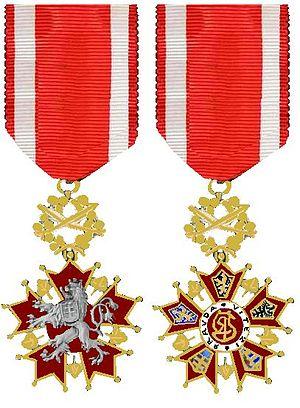
L’ordre du Lion blanc est la plus haute distinction accordée par la République tchèque et, avant elle, par la Tchécoslovaquie. Ordre à cinq classes à sa création, le nombre est réduit à trois en 1961. Il peut être accordé à titre civil ou militaire et est ouvert aux étrangers. Orné du lion blanc, symbole de la Tchéquie depuis 1814 et de sa devise Pravda vítězí, « la vérité vaincra », il est créé par la loi du 10 avril 1920 qui suit de peu celle visant à la suppression des ordres chevaleresques. Elle reprend la croix nobiliaire de Bohême étoilée à cinq branches à trois pointes chacune, or ou argent, émaillées de rouge, anglées d'une feuille de tilleul entre les branches chargée du lion blanc, dressé et portant l'écusson à la croix double de Tchéquie, avec au revers les lettres CRS au centre du médaillon sur fond d'émail rouge entouré de la devise et sur chaque branche les écussons représentant les provinces. L'insigne est surmonté d'une couronne de feuilles à titre civil et elle est barrée d'épées croisées à titre militaire. l'ensemble est suspendu par un ruban rouge avec deux raies blanches de part et d'autre, liserées de rouge.
Marie Charles Jean Melchior de Polignac, né à Joigny dans l'Yonne le 27 septembre 1880 et mort à Neuilly-sur-Seine le 18 décembre 1950, est un homme d'affaires français, membre du Comité international olympique.